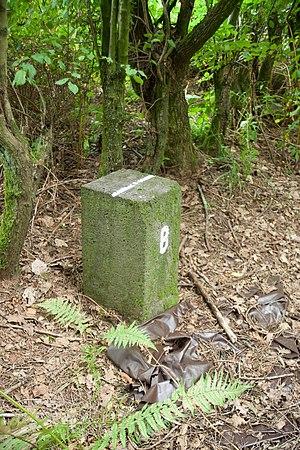
Borne frontière Allemagne - Belgique
La frontière entre l'Allemagne et la Belgique est la frontière internationale séparant deux pays membres de l'Union européenne. Celle-ci se trouve principalement au cœur de la région des Hautes Fagnes / Eifel, et emprunte pour partie les cours des rivières Our et Olef. Au niveau des entités fédérées, la frontière est partagée par les länder de Rhénanie-du-Nord-Westphalie et Rhénanie-Palatinat pour l'Allemagne, par la Wallonie pour la Belgique.